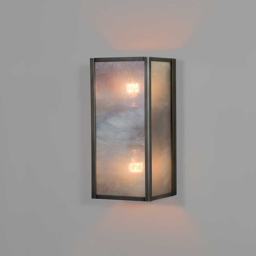
check out the light fixture .